Beriah Gwynfe Evans

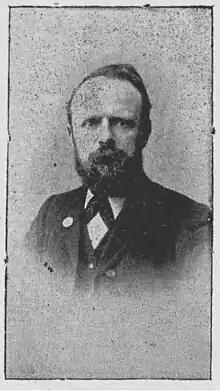
Evans in 1895

Beriah Gwynfe Evans (12 February 1848 – 4 November 1927) was a journalist, Congregationalist, dramatist, Liberal politician and Welsh Nationalist.